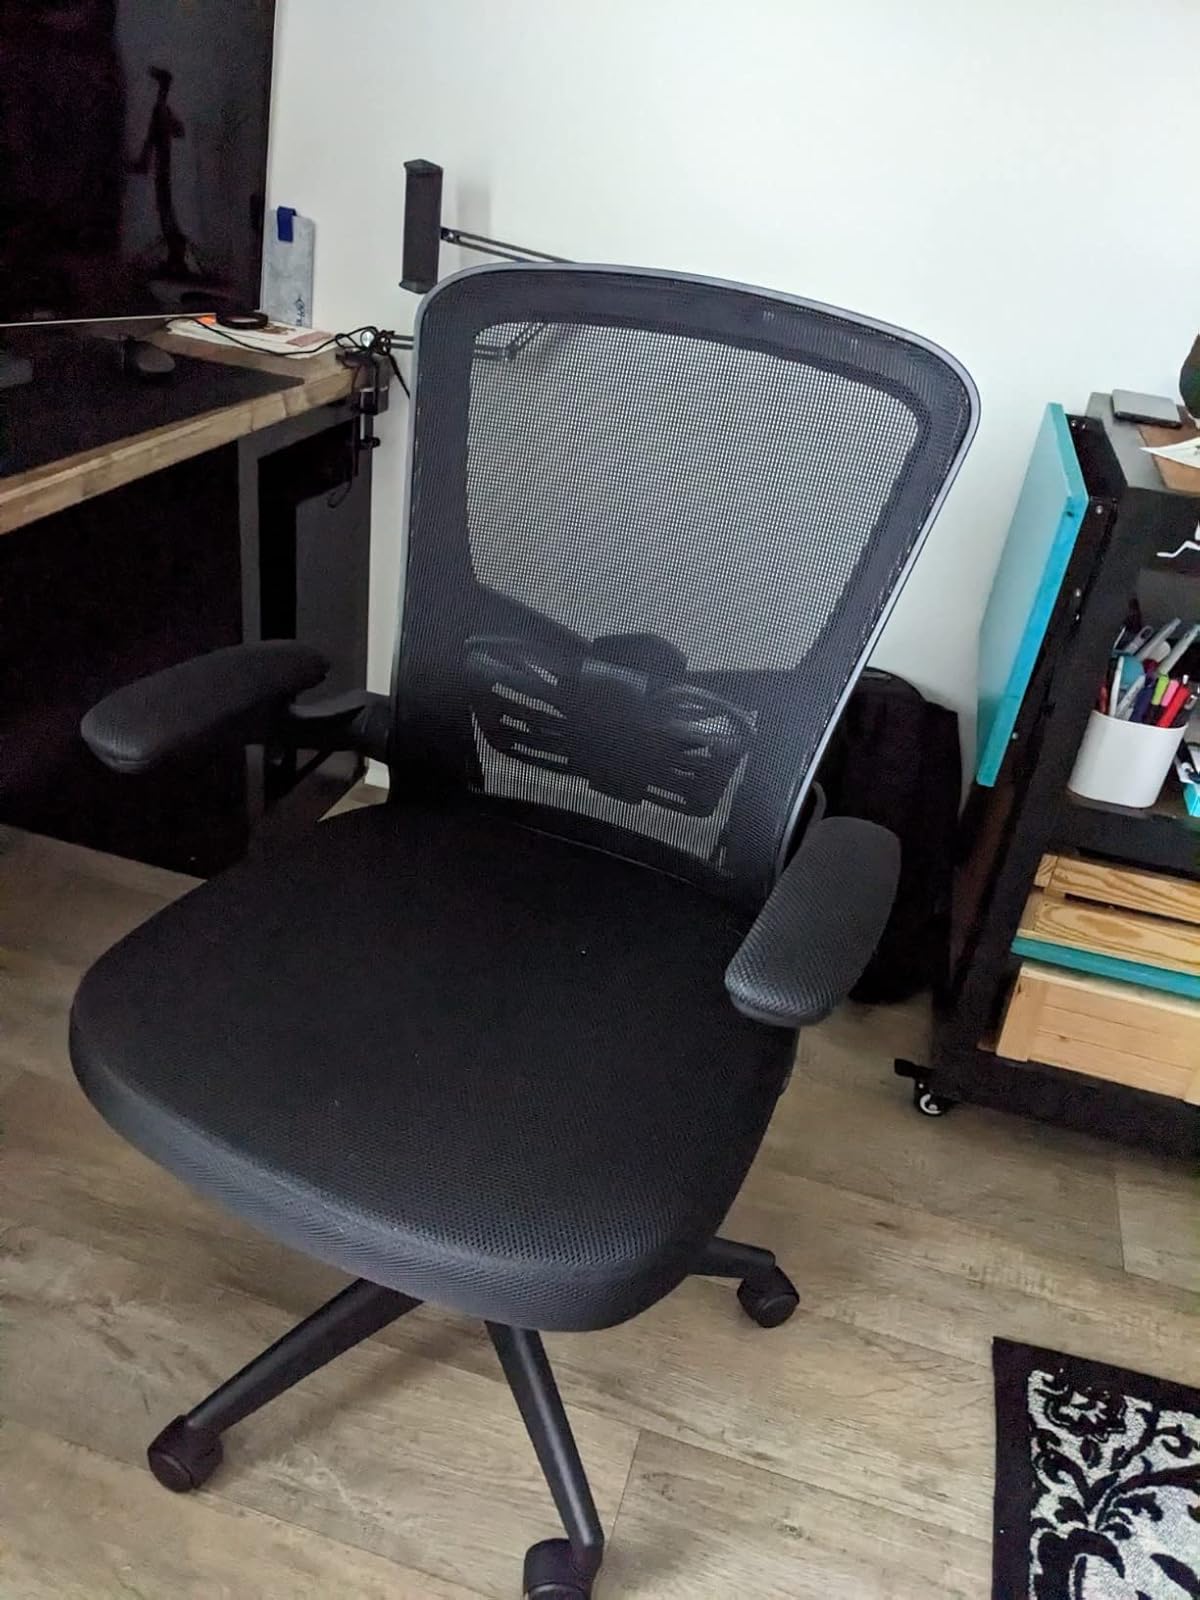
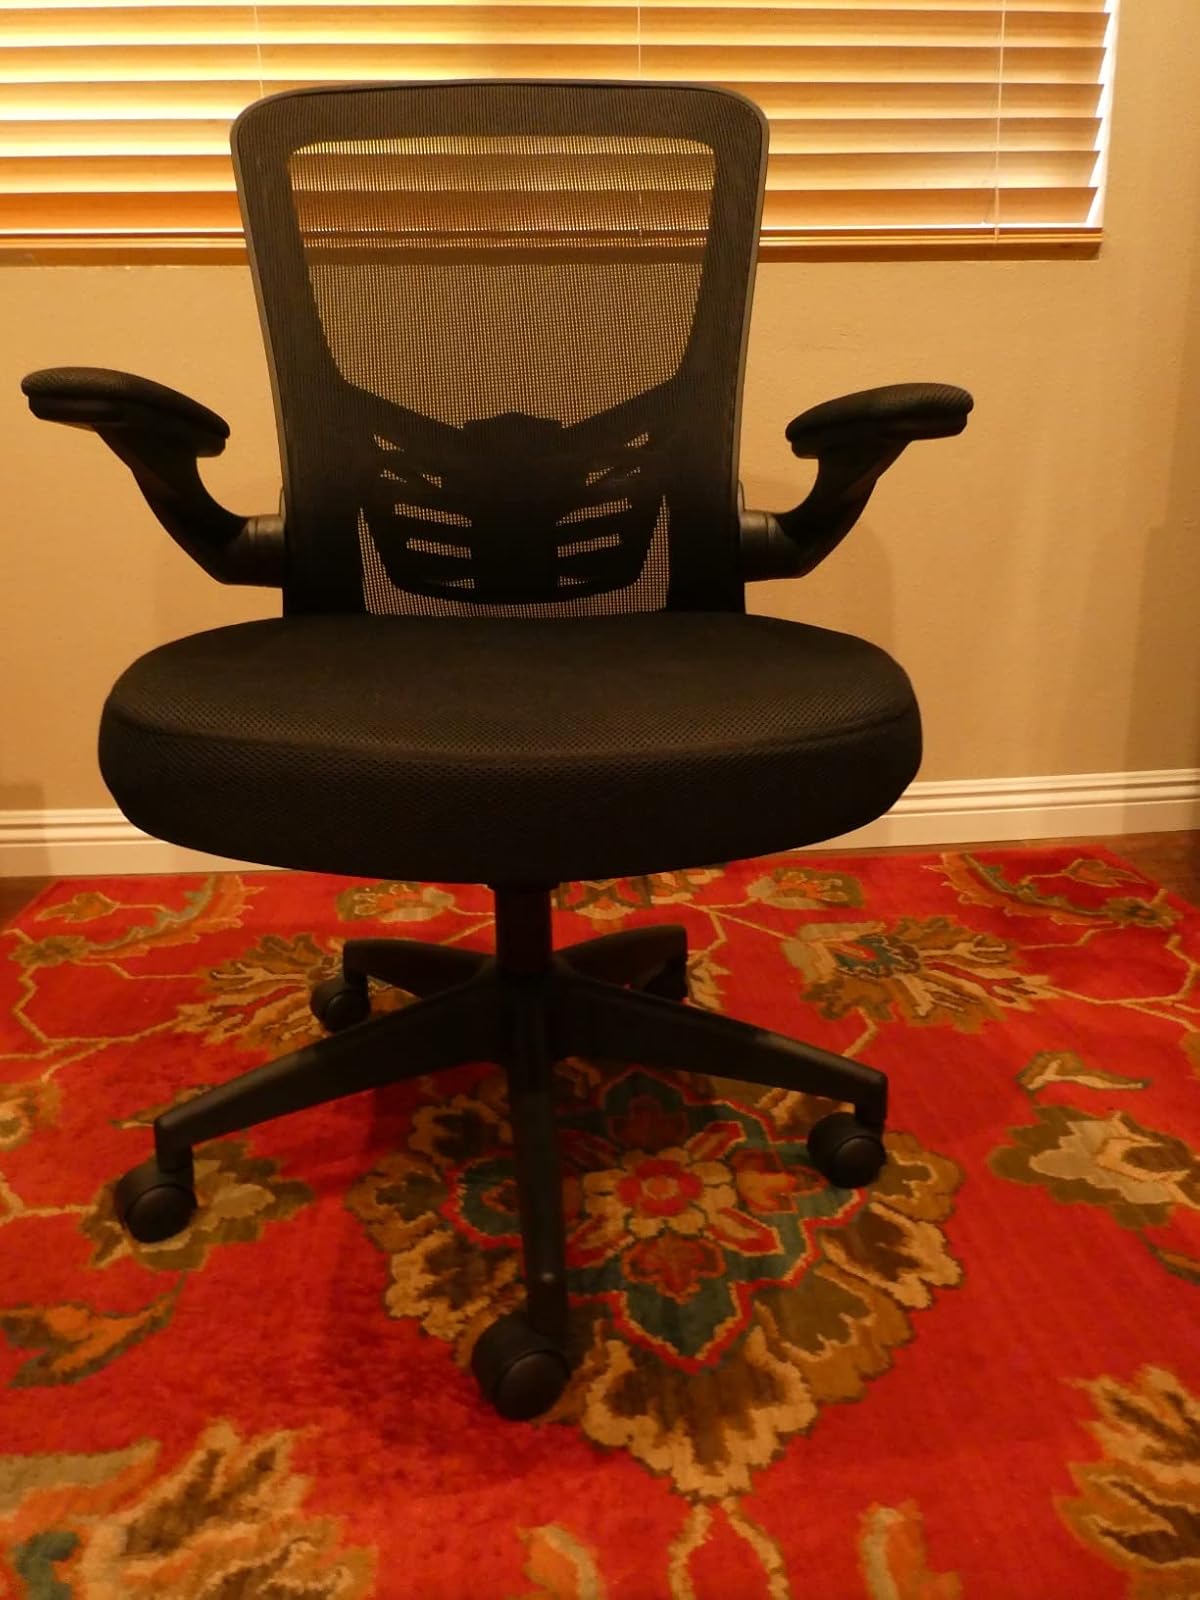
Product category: items_chair
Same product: yes